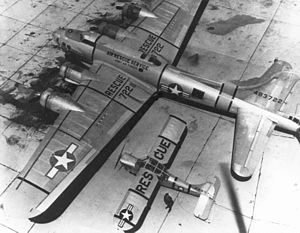
Boeing B-17 Flying Fortress / Design og varianter
Efterkrigs SB-17G-95DL ser. No. 44-83722 i tjeneste som search-and-rescue fly, ved siden af en Stinson L-5.
Boeing B-17 Flying Fortress er et firemotors tungt bombefly, udviklet i 1930erne for United States Army Air Corps. Det konkurrerede imod firmaerne Douglas og Martin for en kontrakt på at bygge 200 bombefly. Boeings model havde bedre specifikationer end begge konkurrenterne, og overtraf USAACs krav til flyet. Selv om Boeing tabte kontrakten fordi prototypen havarerede, bestilte USAAC yderligere 13 stk. B-17 til yderligere evaluering. Fra sin introduktion i 1938, blev B-17 Flying Fortress videreudviklet igennem adskillige designforbedringer, og endte med at blive verdens tredjemest producerede bombefly, efter B-24 og multirolle-flyet Ju 88.